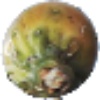
Label: Cactus fruit 1